Valeri Polyakov

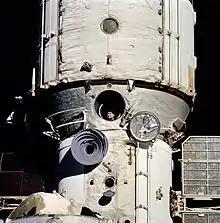
Polyakov observes rendezvous operations with the Space Shuttle "Discovery" on its STS-63 mission through a window on the Mir Core Module in February 1995.

Polyakov was selected as a cosmonaut in Medical Group 3 on 22 March 1972. His first flight into space occurred on Soyuz TM-6 in 1988. After staying aboard the Mir space station and conducting research for 240 days, Polyakov returned to Earth aboard Soyuz TM-7. His first words upon return were "We can fly to Mars."